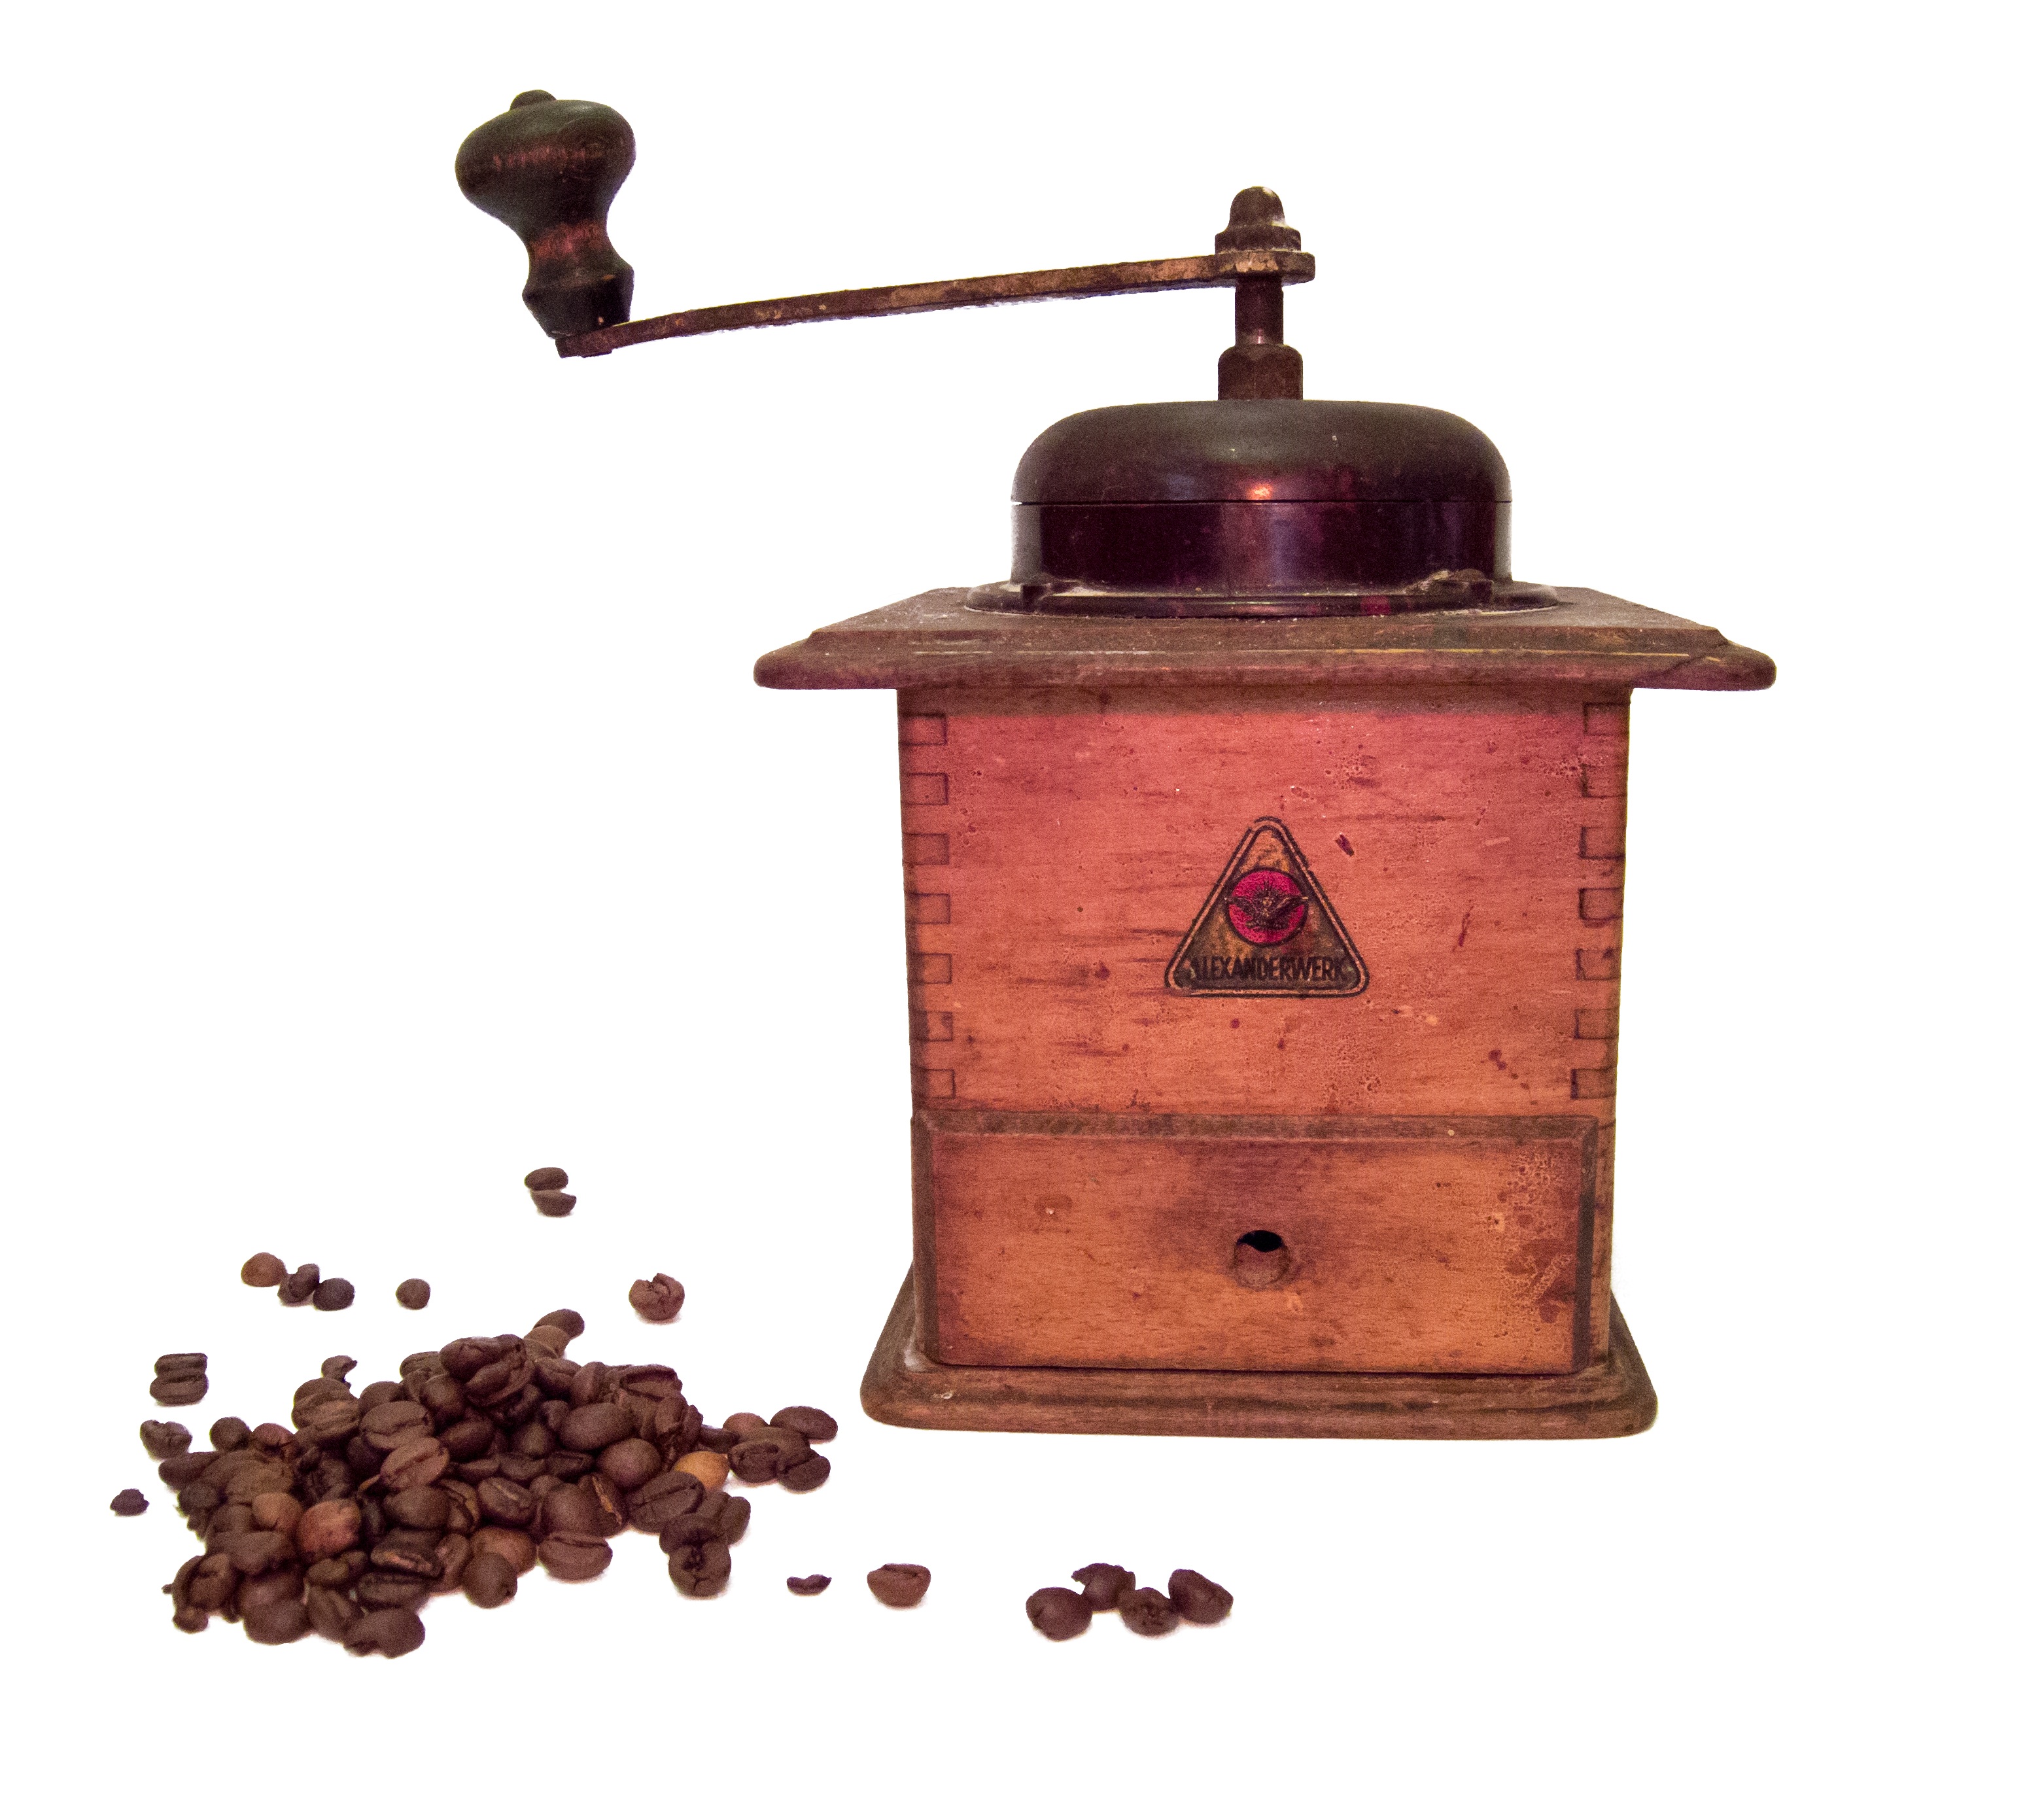
coffee, kitchen, lighting, coffee grinder, grinder, wooden, old coffee grinder, man made object